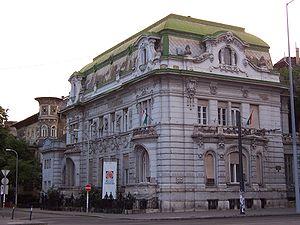
Le Fidesz, de son nom complet Fidesz-Union civique hongroise est un parti politique hongrois de droite.